Signalling theory

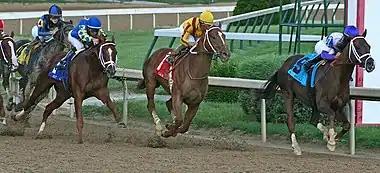
The best horses in a handicap race carry the largest weights, so the size of the handicap is a measure of the animal's quality.

Because there are both mutual and conflicting interests in most animal signalling systems, a central problem in signalling theory is dishonesty or cheating. For example, if foraging birds are safer when they give a warning call, cheats could give false alarms at random, just in case a predator is nearby. But too much cheating could cause the signalling system to collapse. Every dishonest signal weakens the integrity of the signalling system, and so reduces the fitness of the group. An example of dishonest signalling comes from Fiddler crabs such as "Austruca mjoebergi", which have been shown to bluff (no conscious intention being implied) about their fighting ability. When a claw is lost, a crab occasionally regrows a weaker claw that nevertheless intimidates crabs with smaller but stronger claws. The proportion of dishonest signals is low enough for it not to be worthwhile for crabs to test the honesty of every signal through combat.